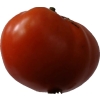
Label: tomato